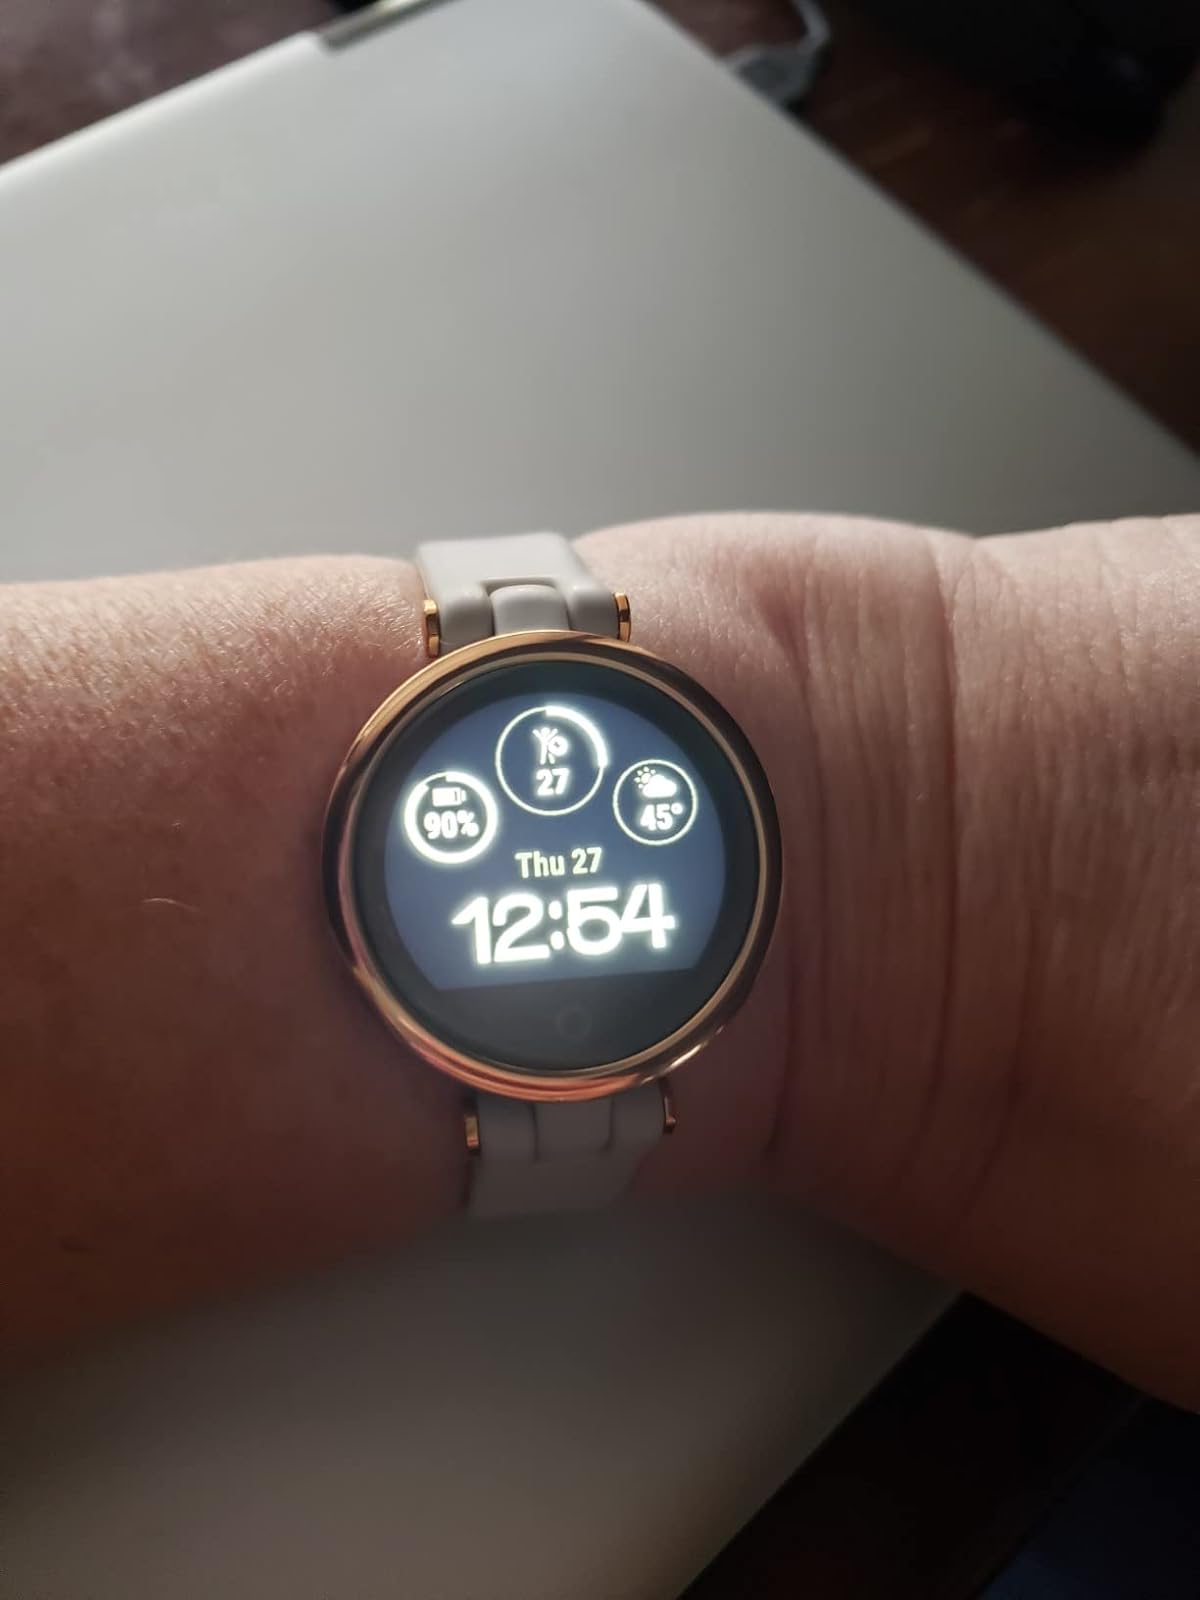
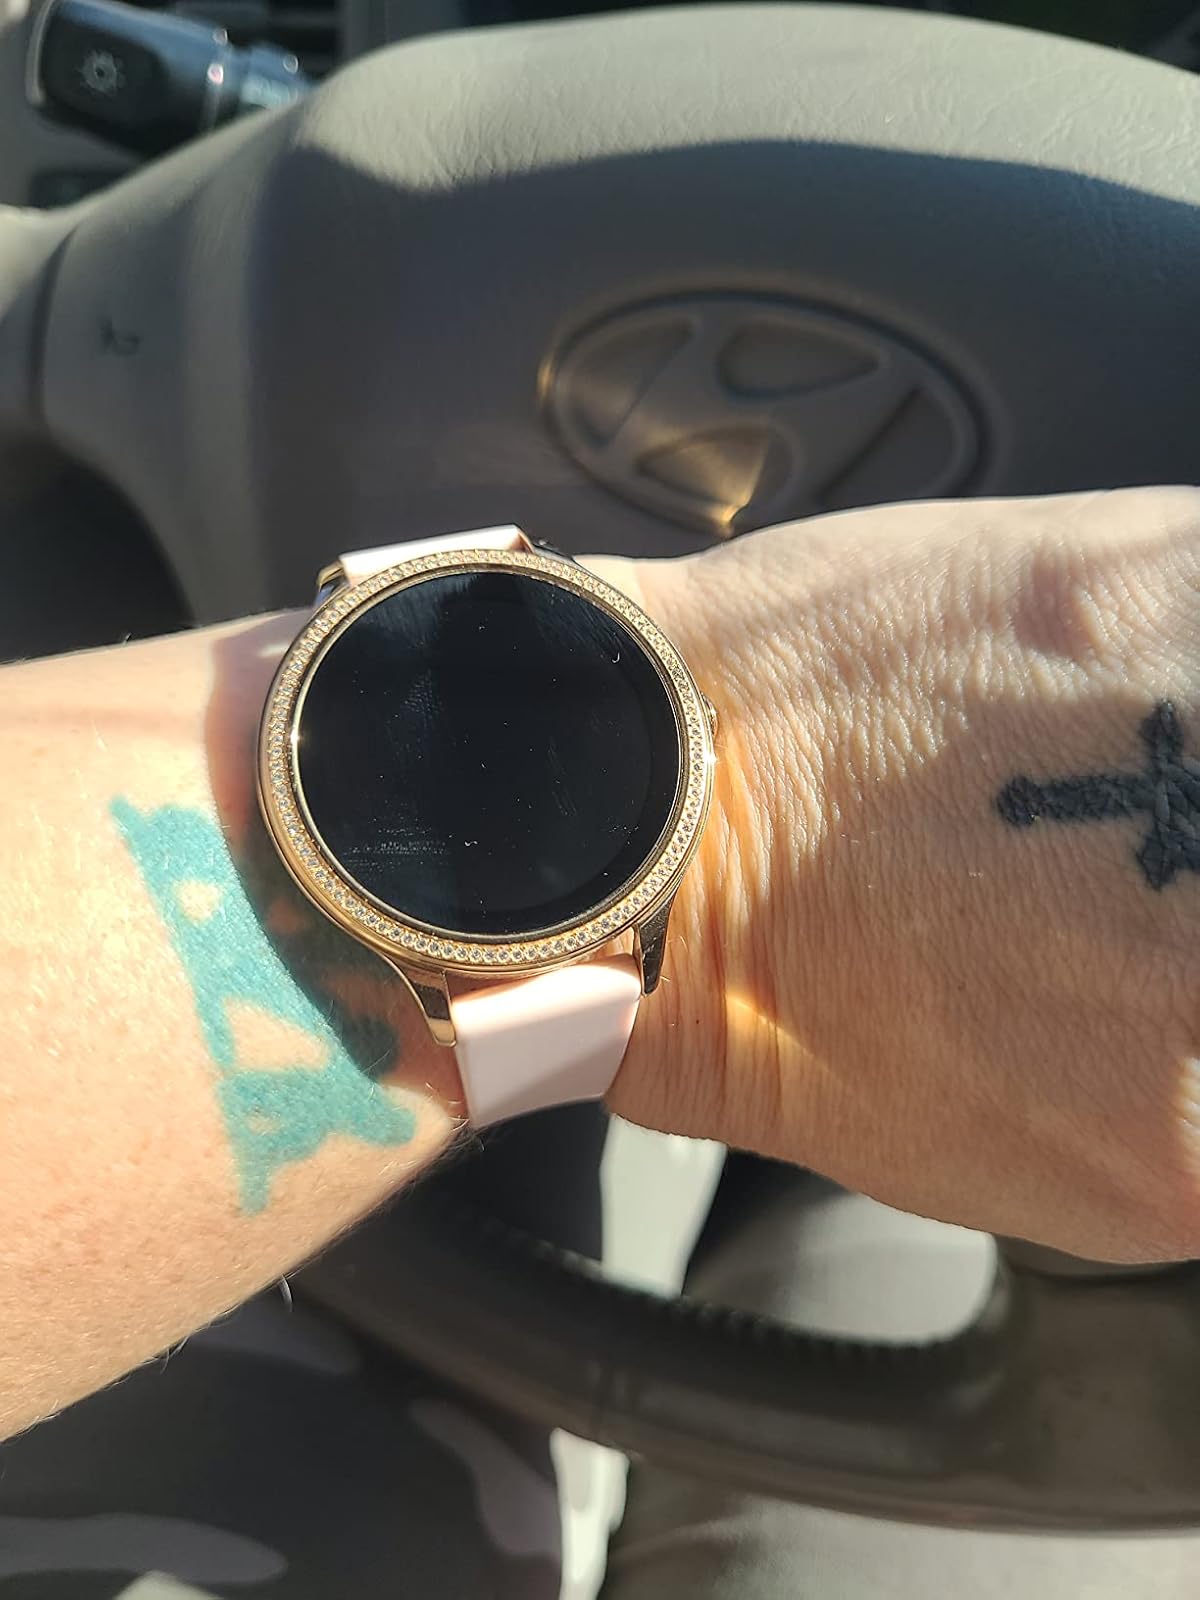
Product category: smartwatch
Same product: no